Fly casting

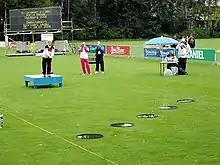
A competitor, Jana Maisel, casts her fly into one of the goal pools at the 2005 World Games in Duisburg.

Fly casting is a competitive variation of fly fishing found in sport fishing and fishing tournaments. This type of sports fishing originated in the Fourteenth Century. The modern version of the sport is supervised by the International Casting Sport Federation (ICSF), which was founded in 1955 and as of April 2014 has member associations in 31 countries.